Malcolm Appleby

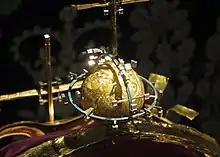
Monde on the Coronet of Charles, Prince of Wales

Appleby trained at Beckenham School of Art, Ravensbourne College of Art, Central School of Arts and Crafts, Sir John Cass School of Art and the Royal College of Art. He was a Littledale Scholar at the Worshipful Company of Goldsmiths in 1969. He has lived in Scotland for most of his working life, and currently maintains an atelier at Grandtully near Aberfeldy, Perthshire. He received an honorary D.Litt. from Heriot-Watt University in 2000 and was appointed Member of the Order of the British Empire (MBE) in the 2014 Birthday Honours for services to hand engraving.